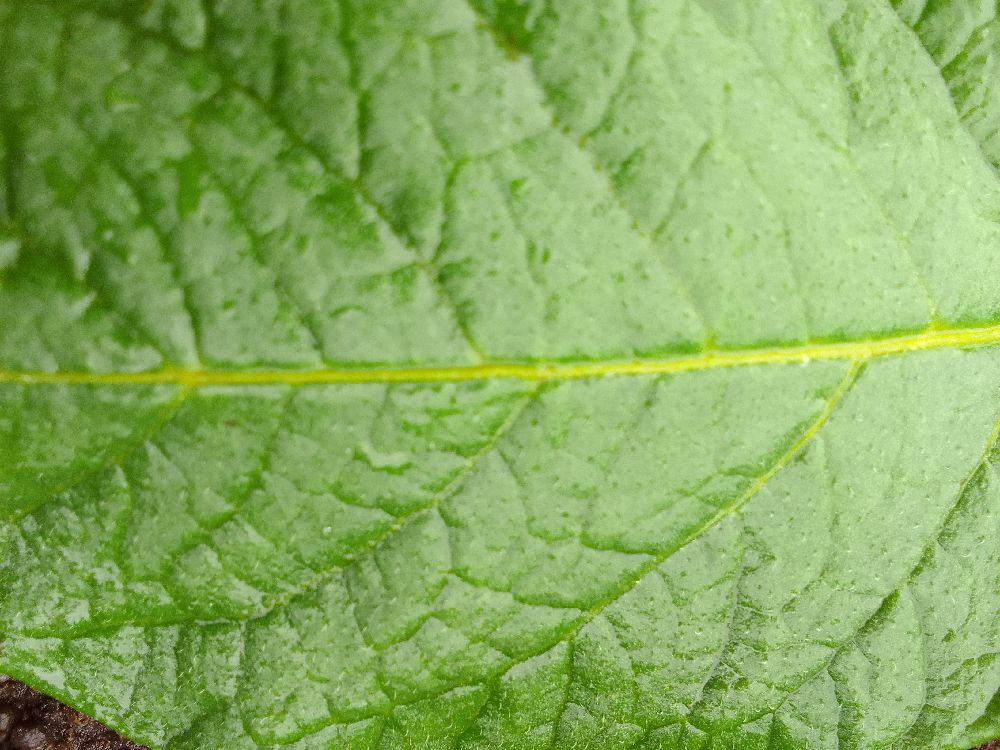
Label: Healthy